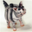
Label: cat